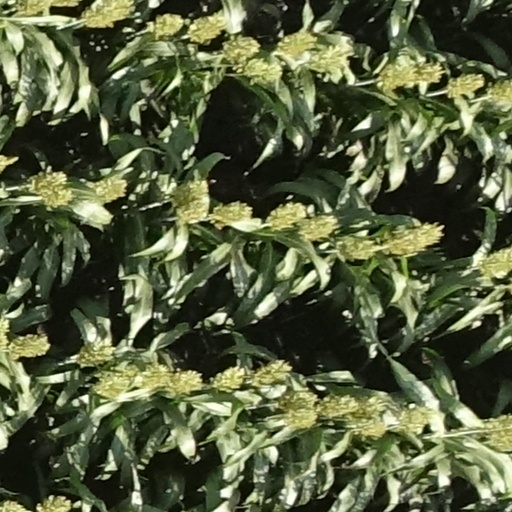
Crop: sorghum